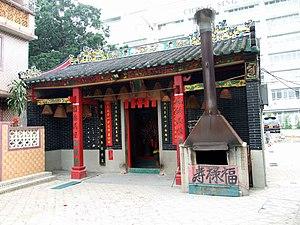
Yuen Long Kau Hui est un quartier de Yuen Long, dans le district de Yuen Long, dans l'ouest des Nouveaux Territoires de Hong Kong, en République populaire de Chine.